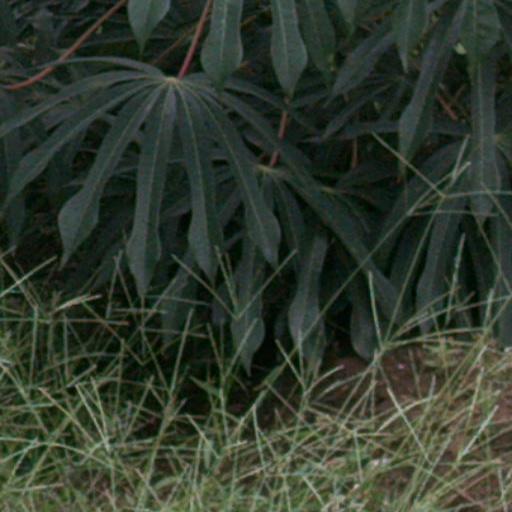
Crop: cassava